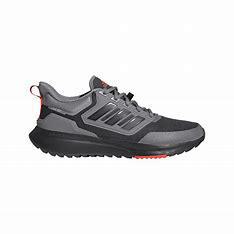
Brand: Adidas
Model: EQ21 Run